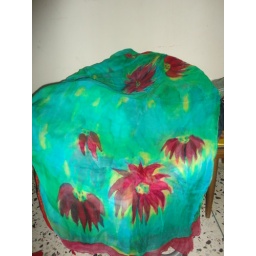
Chiffon dupatta with emerald green background with a touch of turquoise. Flowers in shades of red and yellow.